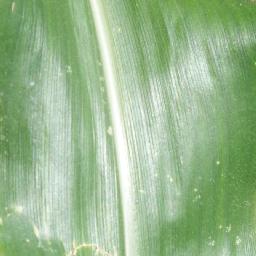
Label: Corn___healthy